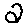
Label: 2